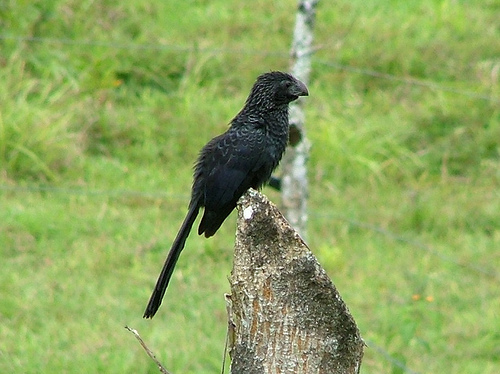
the bird has a long tail feather and a thick black pointed beak.
this is an all black bird with a long tail wing and a large black beak.
a medium sized black bird with a sharp beak and a long tail feathers.
this bird is black with a long tail and has a very short beak.
all black bird with black bill and white tipped feathers.
this bird is black with white and has a very short beak.
an all over black bird that has a long vent, primairies, and upper tail and undertail coverts.
this black bird has ruffled feathers and long reticles.
this bird has a short and wide beak, is all black, and supports itself atop a post with rectrices which are as long as the body.
a black bird with a long tail and black wings with a rounded sharp beak.
Species: Groove Billed Ani